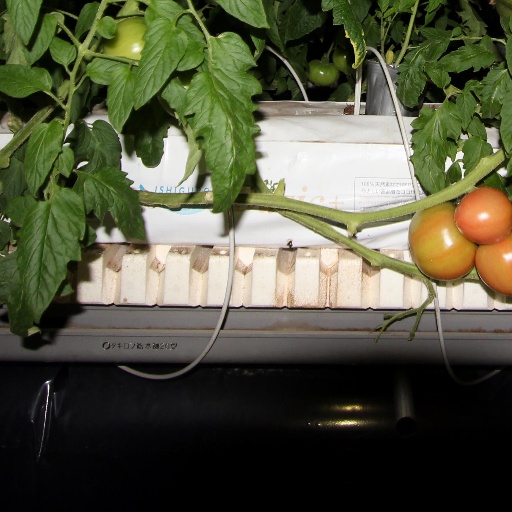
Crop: tomato